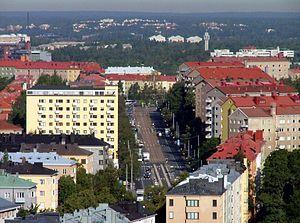
Laakso est un quartier du centre d’Helsinki.
Meilahti, en suédois Mejlans, est un quartier d'Helsinki, dans le district de Reijola. Il est situé entre Mannerheimintie et la baie de Seurasaarenselkä.